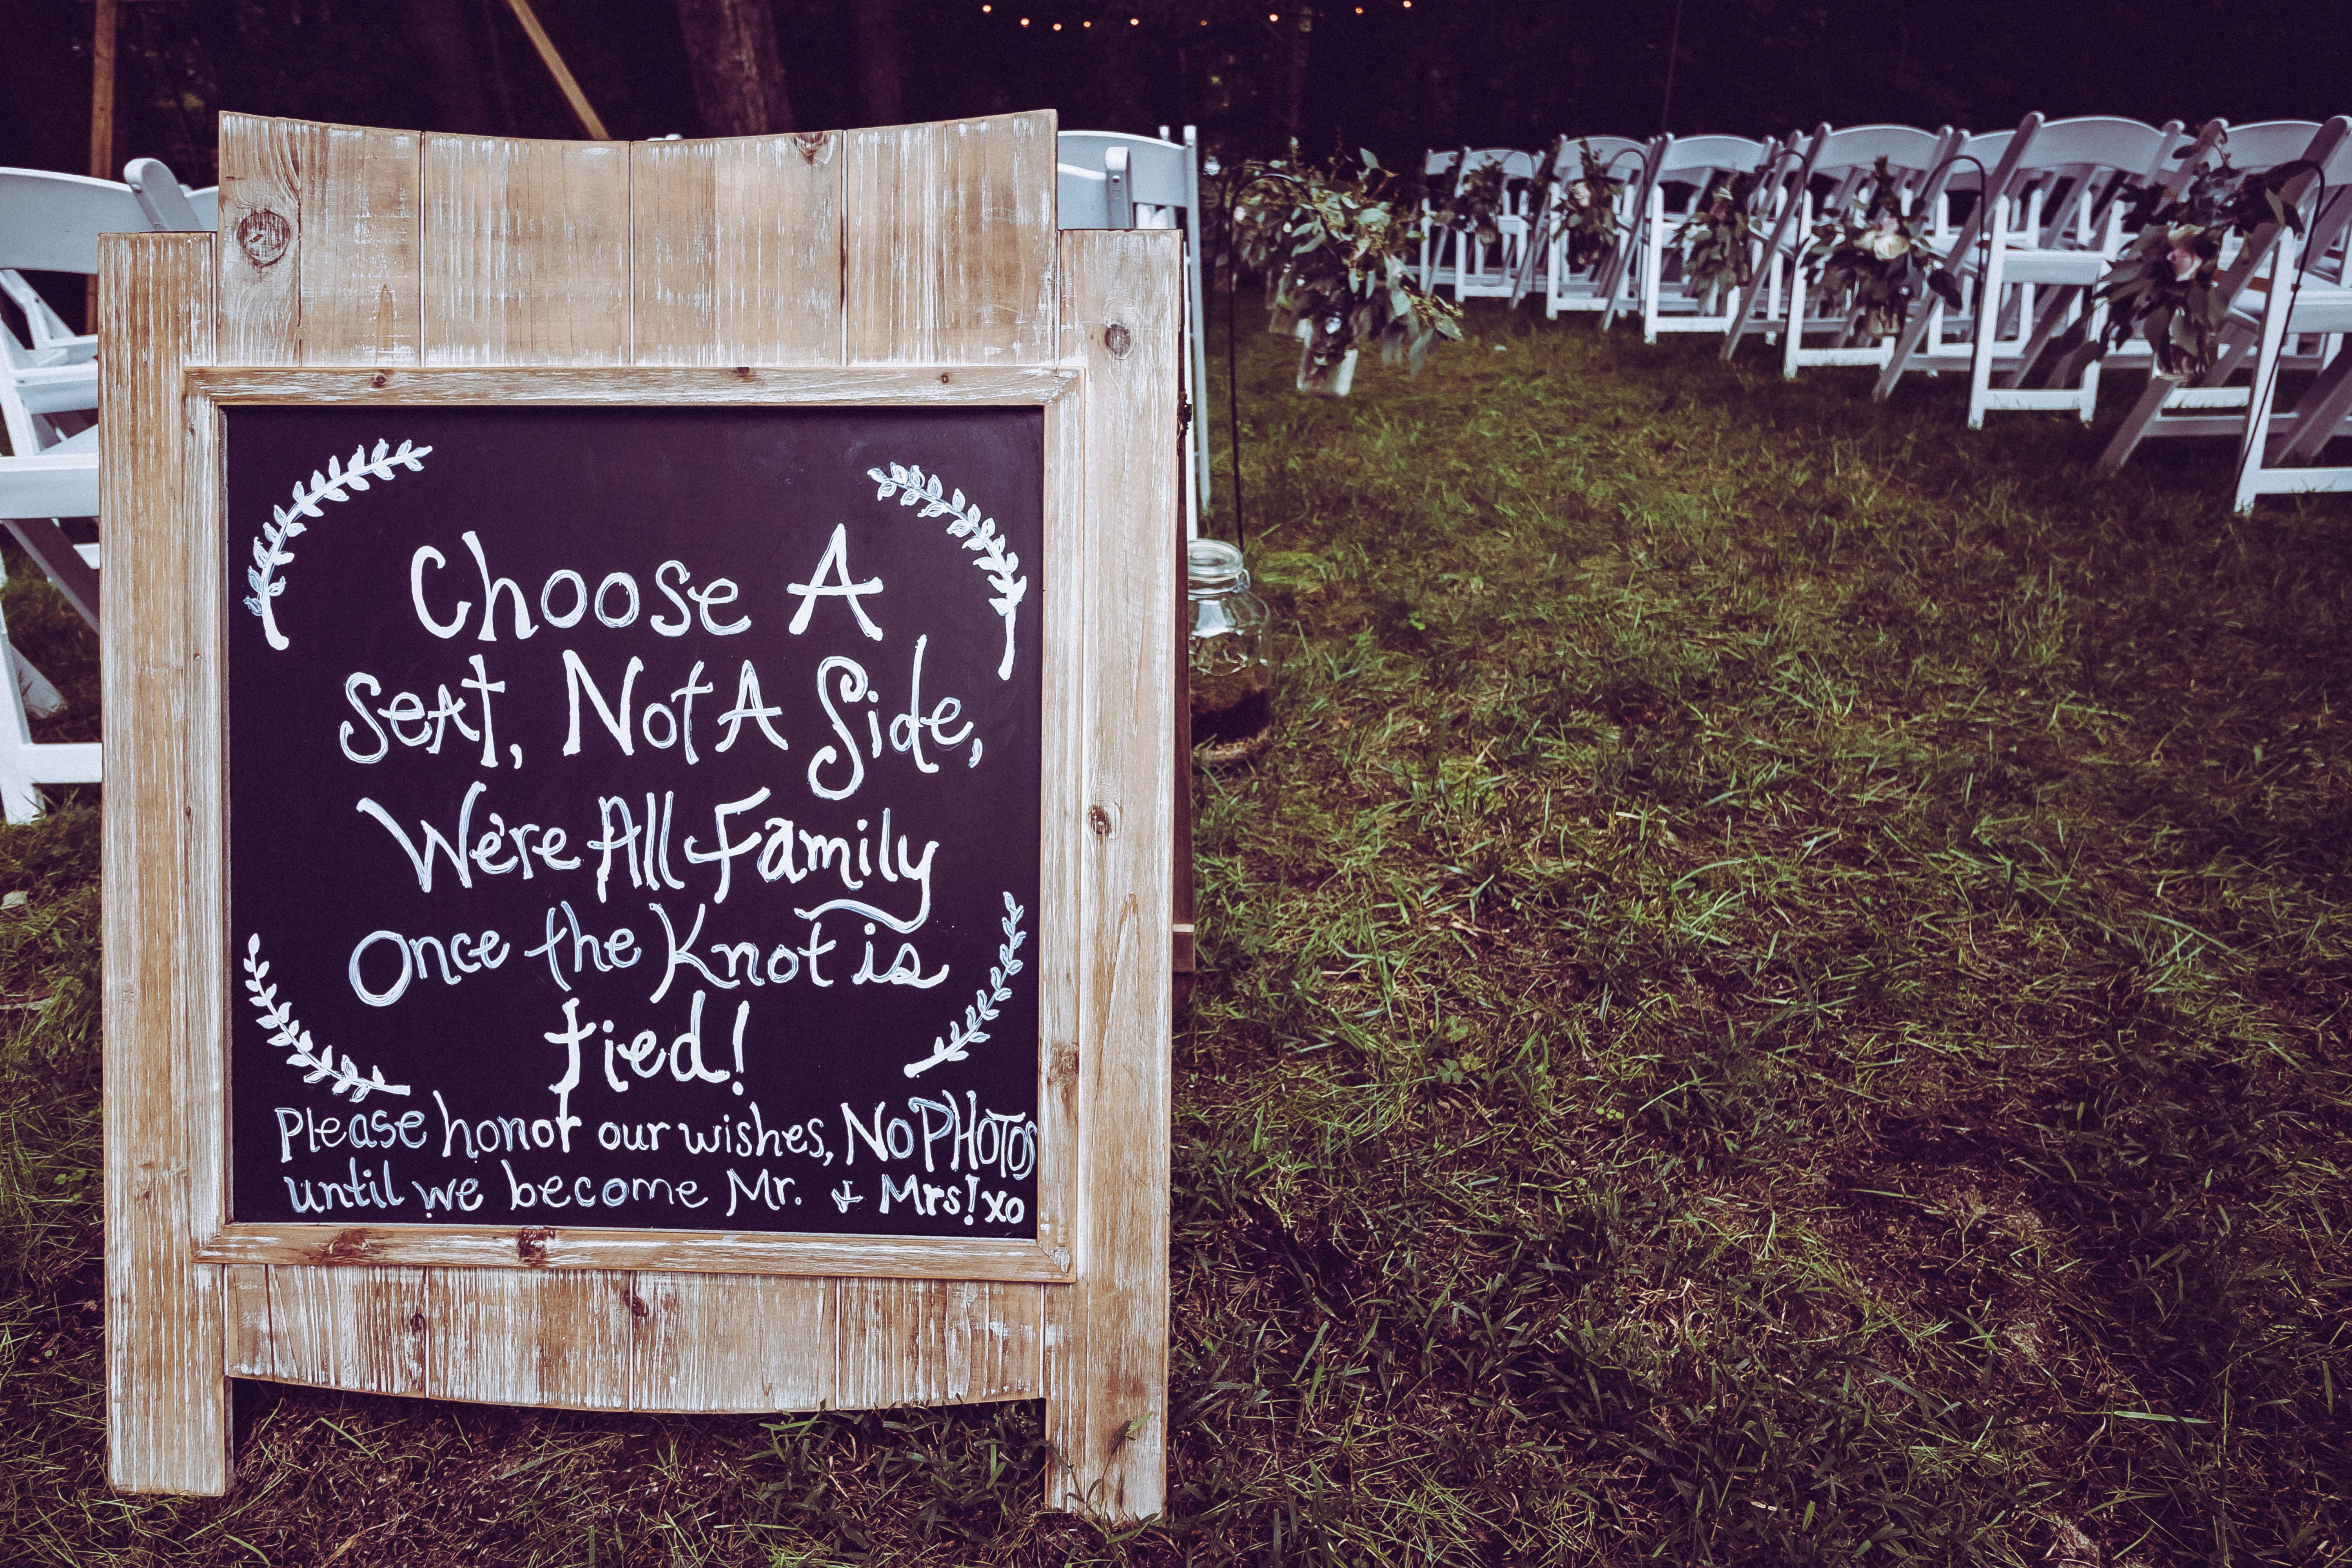
blackboard, text, font, grass, tree, wood, handwriting, photography, room, plant, calligraphy, fence, chalk